2011 ITU World Championship Series

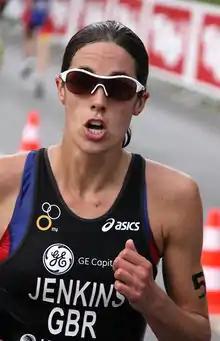
Helen Jenkins won her first World Series round in London.

London has been on the circuit since the beginning, and this was the last chance for athletes the run the Olympic course. The swim consisted of one 1.5 km lap in The Serpentine. The athletes then completed seven laps of the cycle circuit taking in Hyde Park Corner, before leaving Hyde Park itself and down Constitution Hill to Buckingham Palace, where the circuit looped itself and sent the athletes back the way they came from towards transition. The run section had the field complete four 2.5 km around the Serpentine. The course differs from that of previous editions, most notably one swim loop instead of two and for the first time the course ventured outside of Hyde Park on the bike section as the athletes passed through transition a total of 12 times.